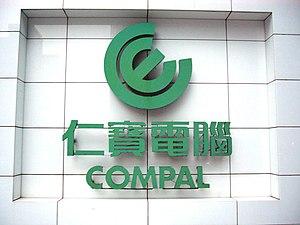
Compal Electronics est un producteur de concepts d'origine taïwanais, produisant des ordinateurs portables et des moniteurs pour une variété de clients à travers le monde, incluant Dell, Hewlett Packard et Toshiba.